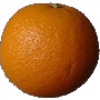
Label: Orange 1